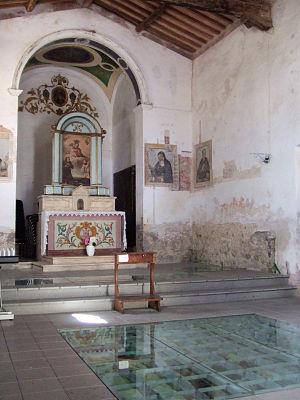
Autel de l'église della Madonna della Neve (Santa Fiora). Pavage transparent montrant les eaux de la source de la Fiora
Cette liste de sources par débit a pour objectif de classer les sources dont le débit moyen est supérieur à 1 000 litres/seconde.
L'église de la Madonna della Neve est un des édifices catholiques du bas du bourg médiéval de la ville de Santa Fiora, en province de Grosseto.
Santa Fiora est une commune italienne de la province de Grosseto dans la région Toscane qui fait partie de la Communauté de montagne Amiata-Grosseto.
La Fiora est un fleuve italien de 83 km de longueur, qui prend sa source sur l'un des versants du mont Amiata en Toscane et coule ensuite dans les provinces de Grosseto en Toscane et de Viterbe, dans le Latium.